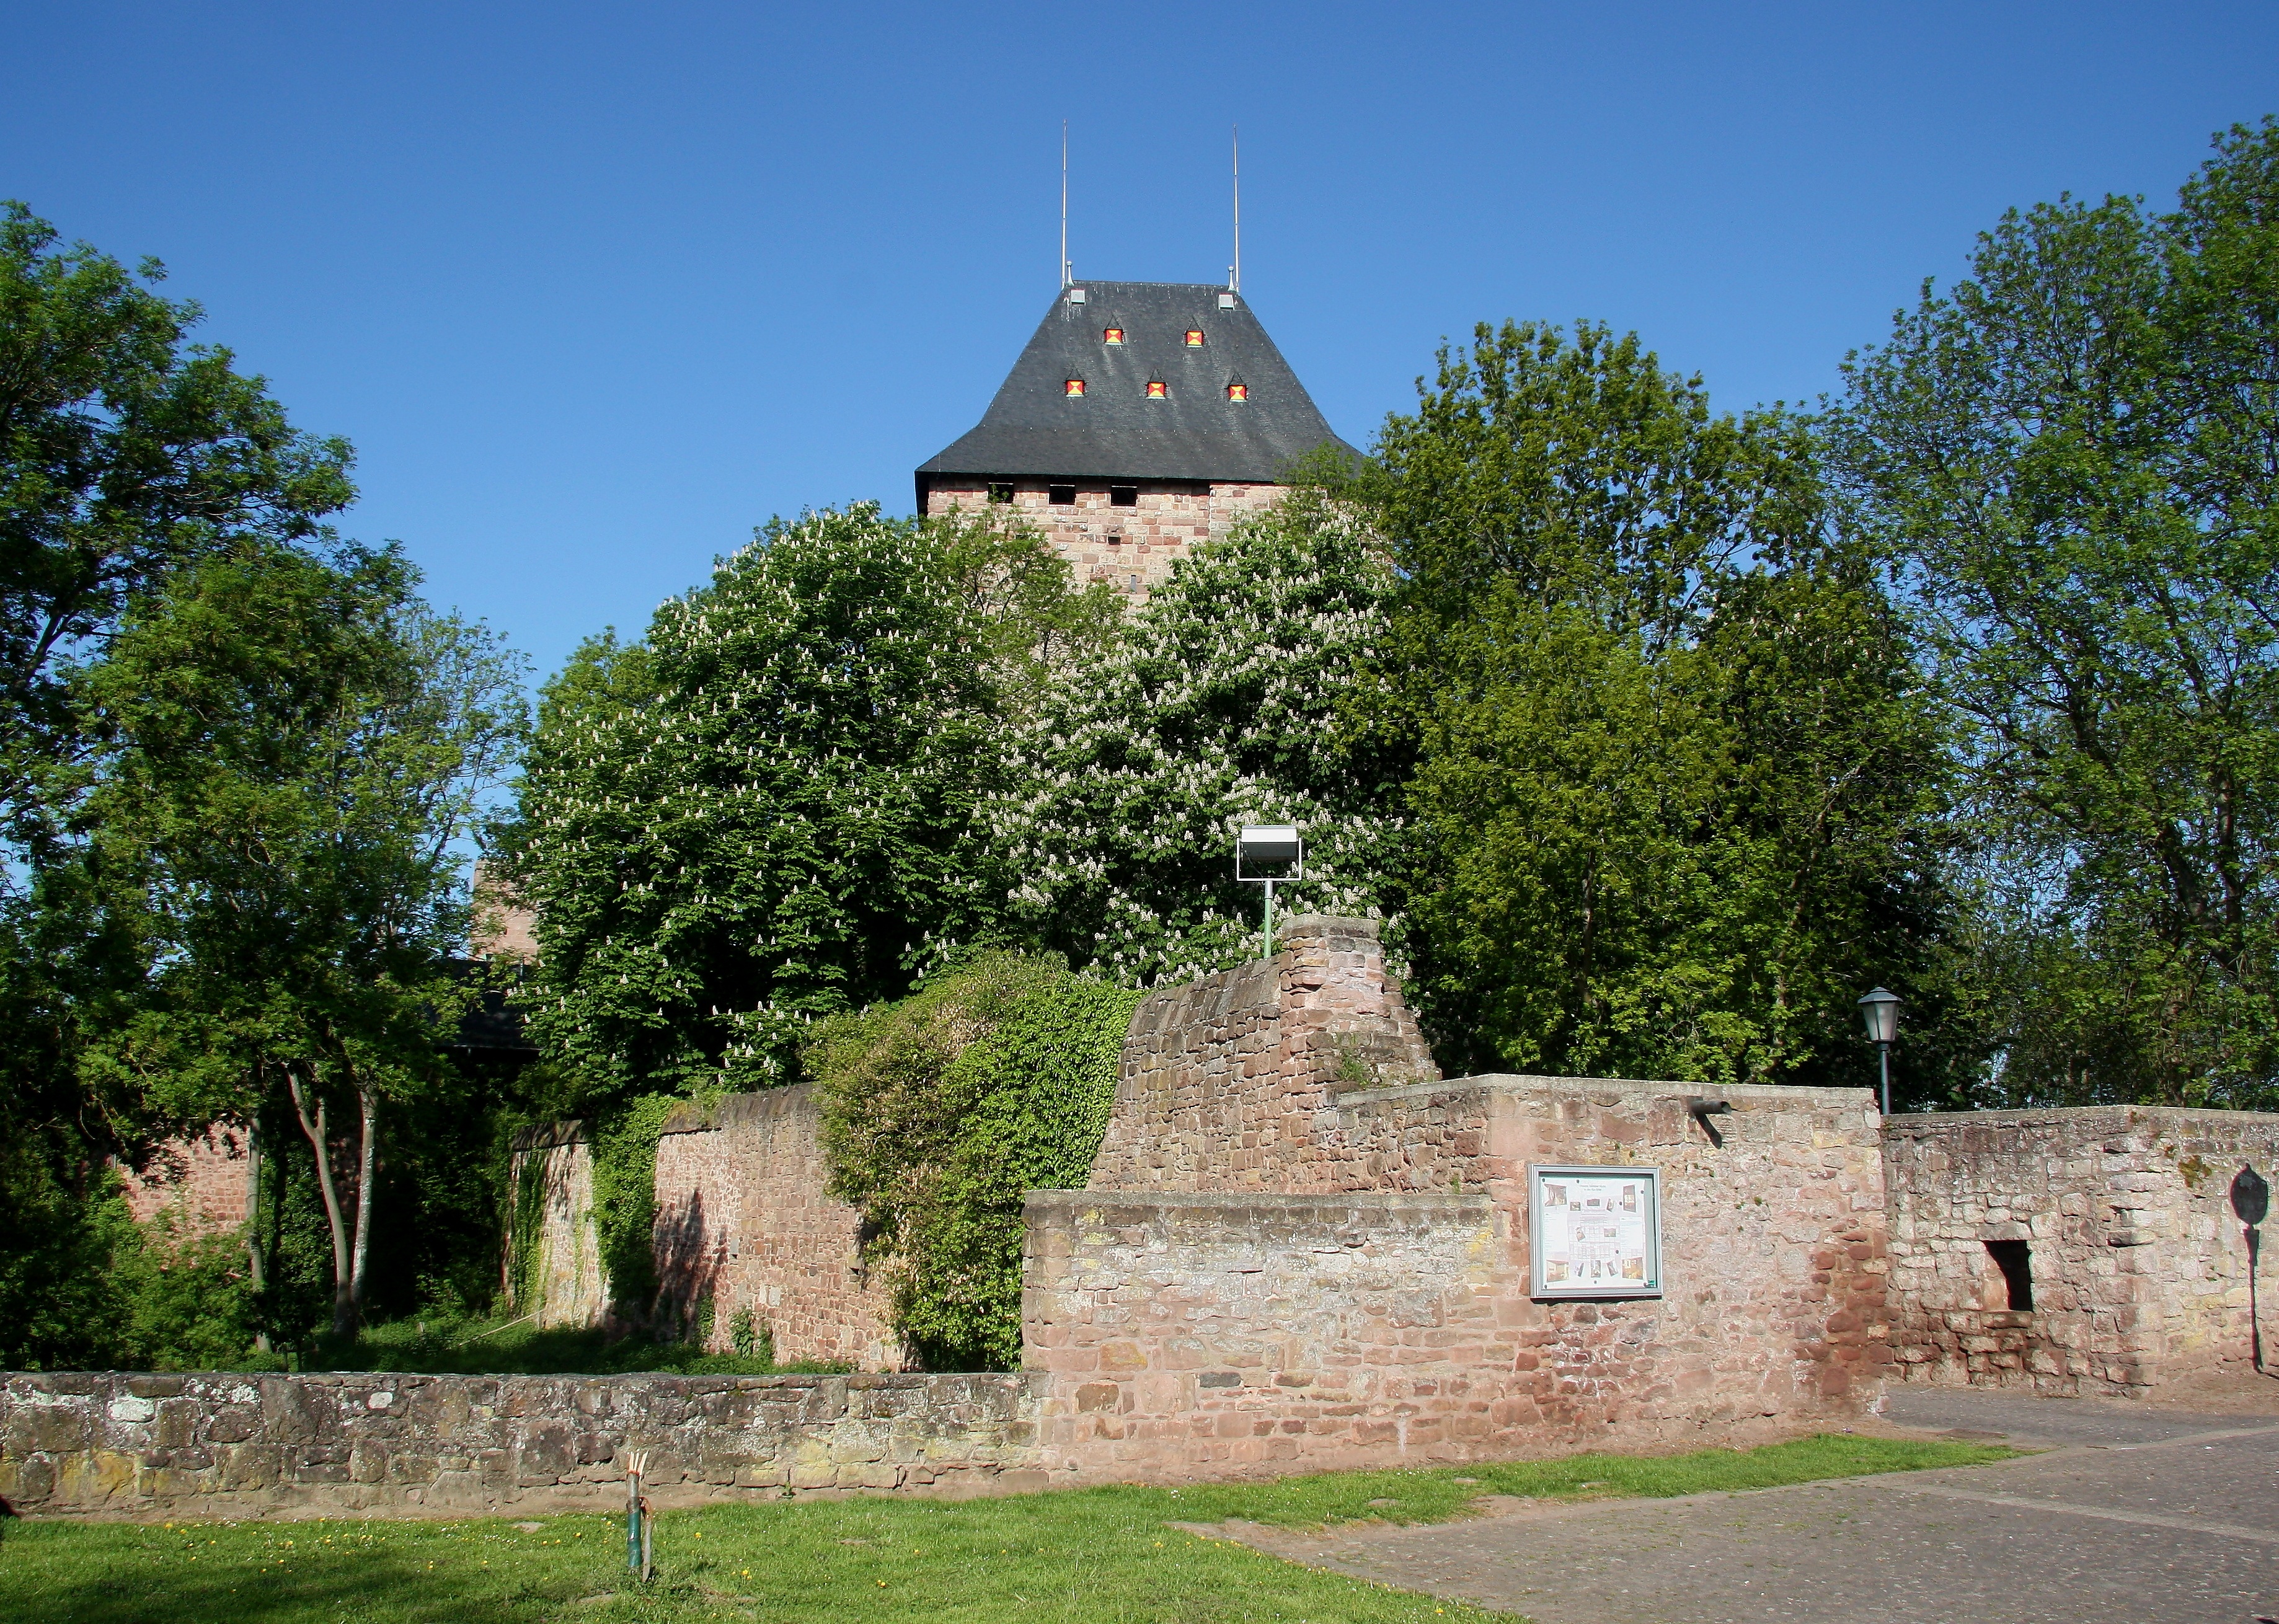
building, chateau, castle, church, chapel, fortification, place of worship, old town, fortress, ruins, monastery, estate, historically, eifel, middle ages, rural area, archaeological site, nideggen, burg nideggen